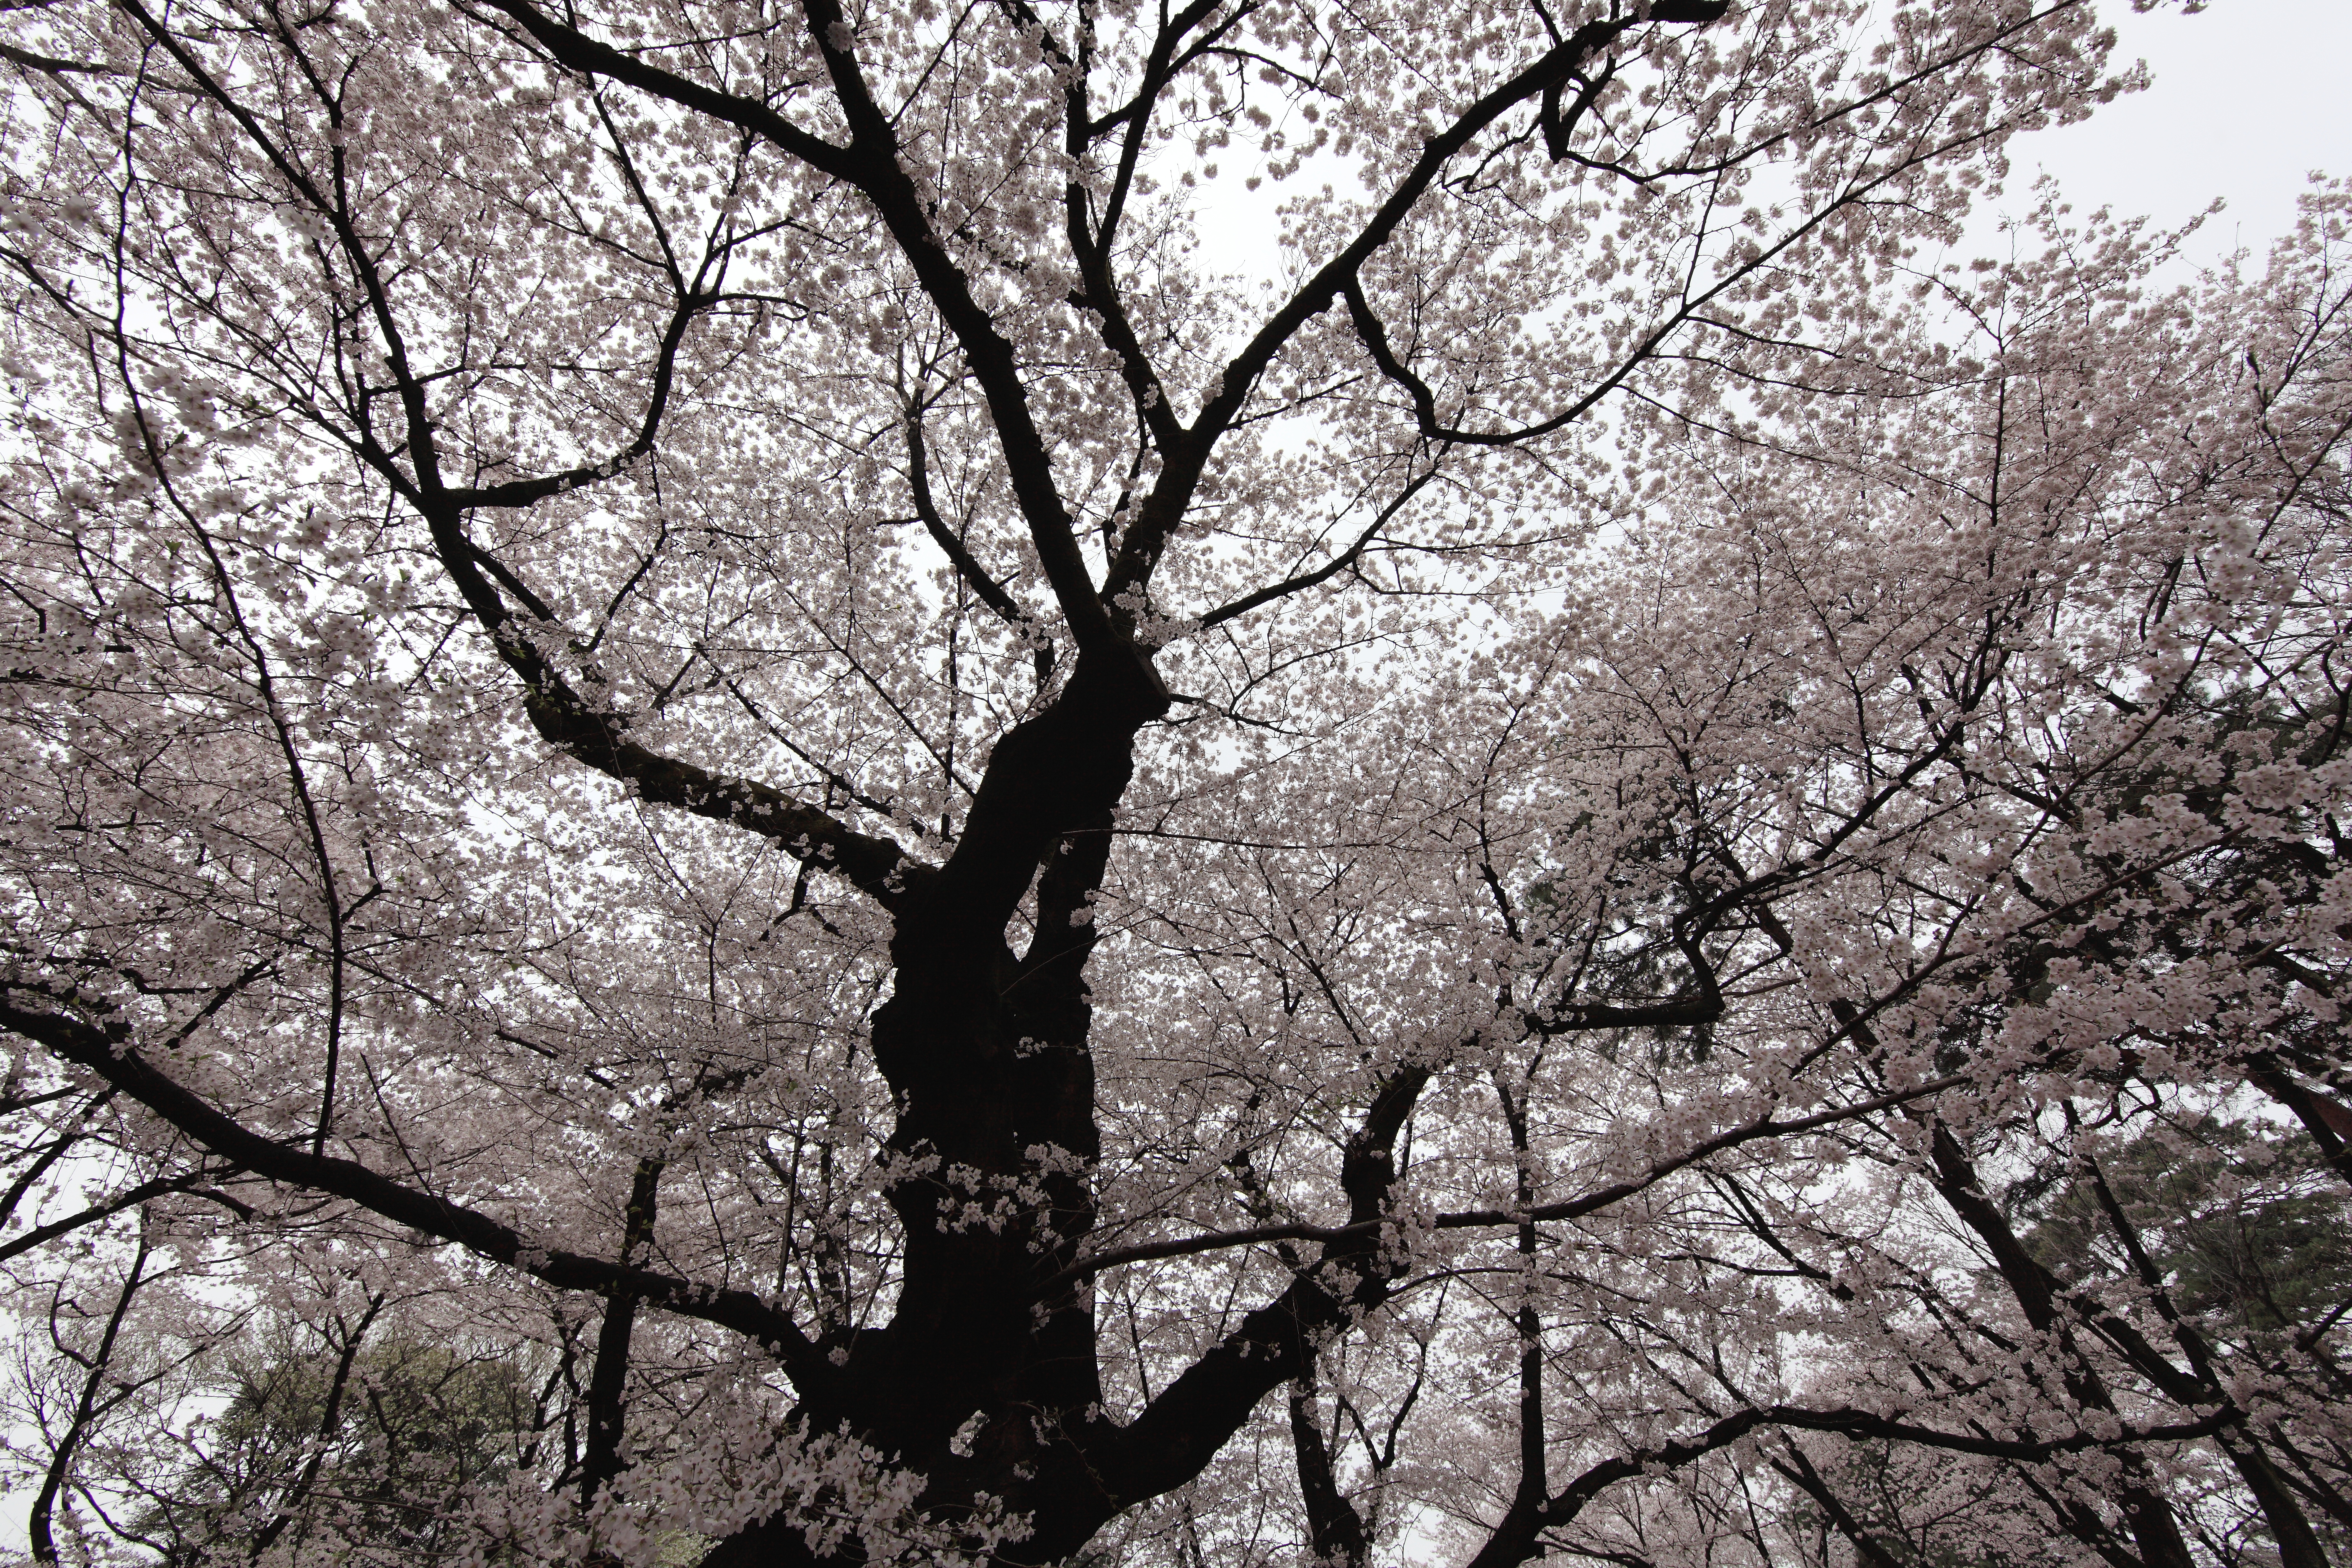
tree, branch, blossom, black and white, plant, flower, spring, high, monochrome, cherry blossom, blossoms, 5d, sakura, hires, markii, cherry, hi, res, resolution, monochrome photography, woody plant